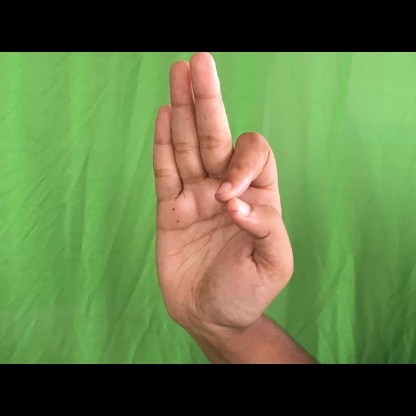
Mudra: Aralam